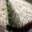
Label: caterpillar